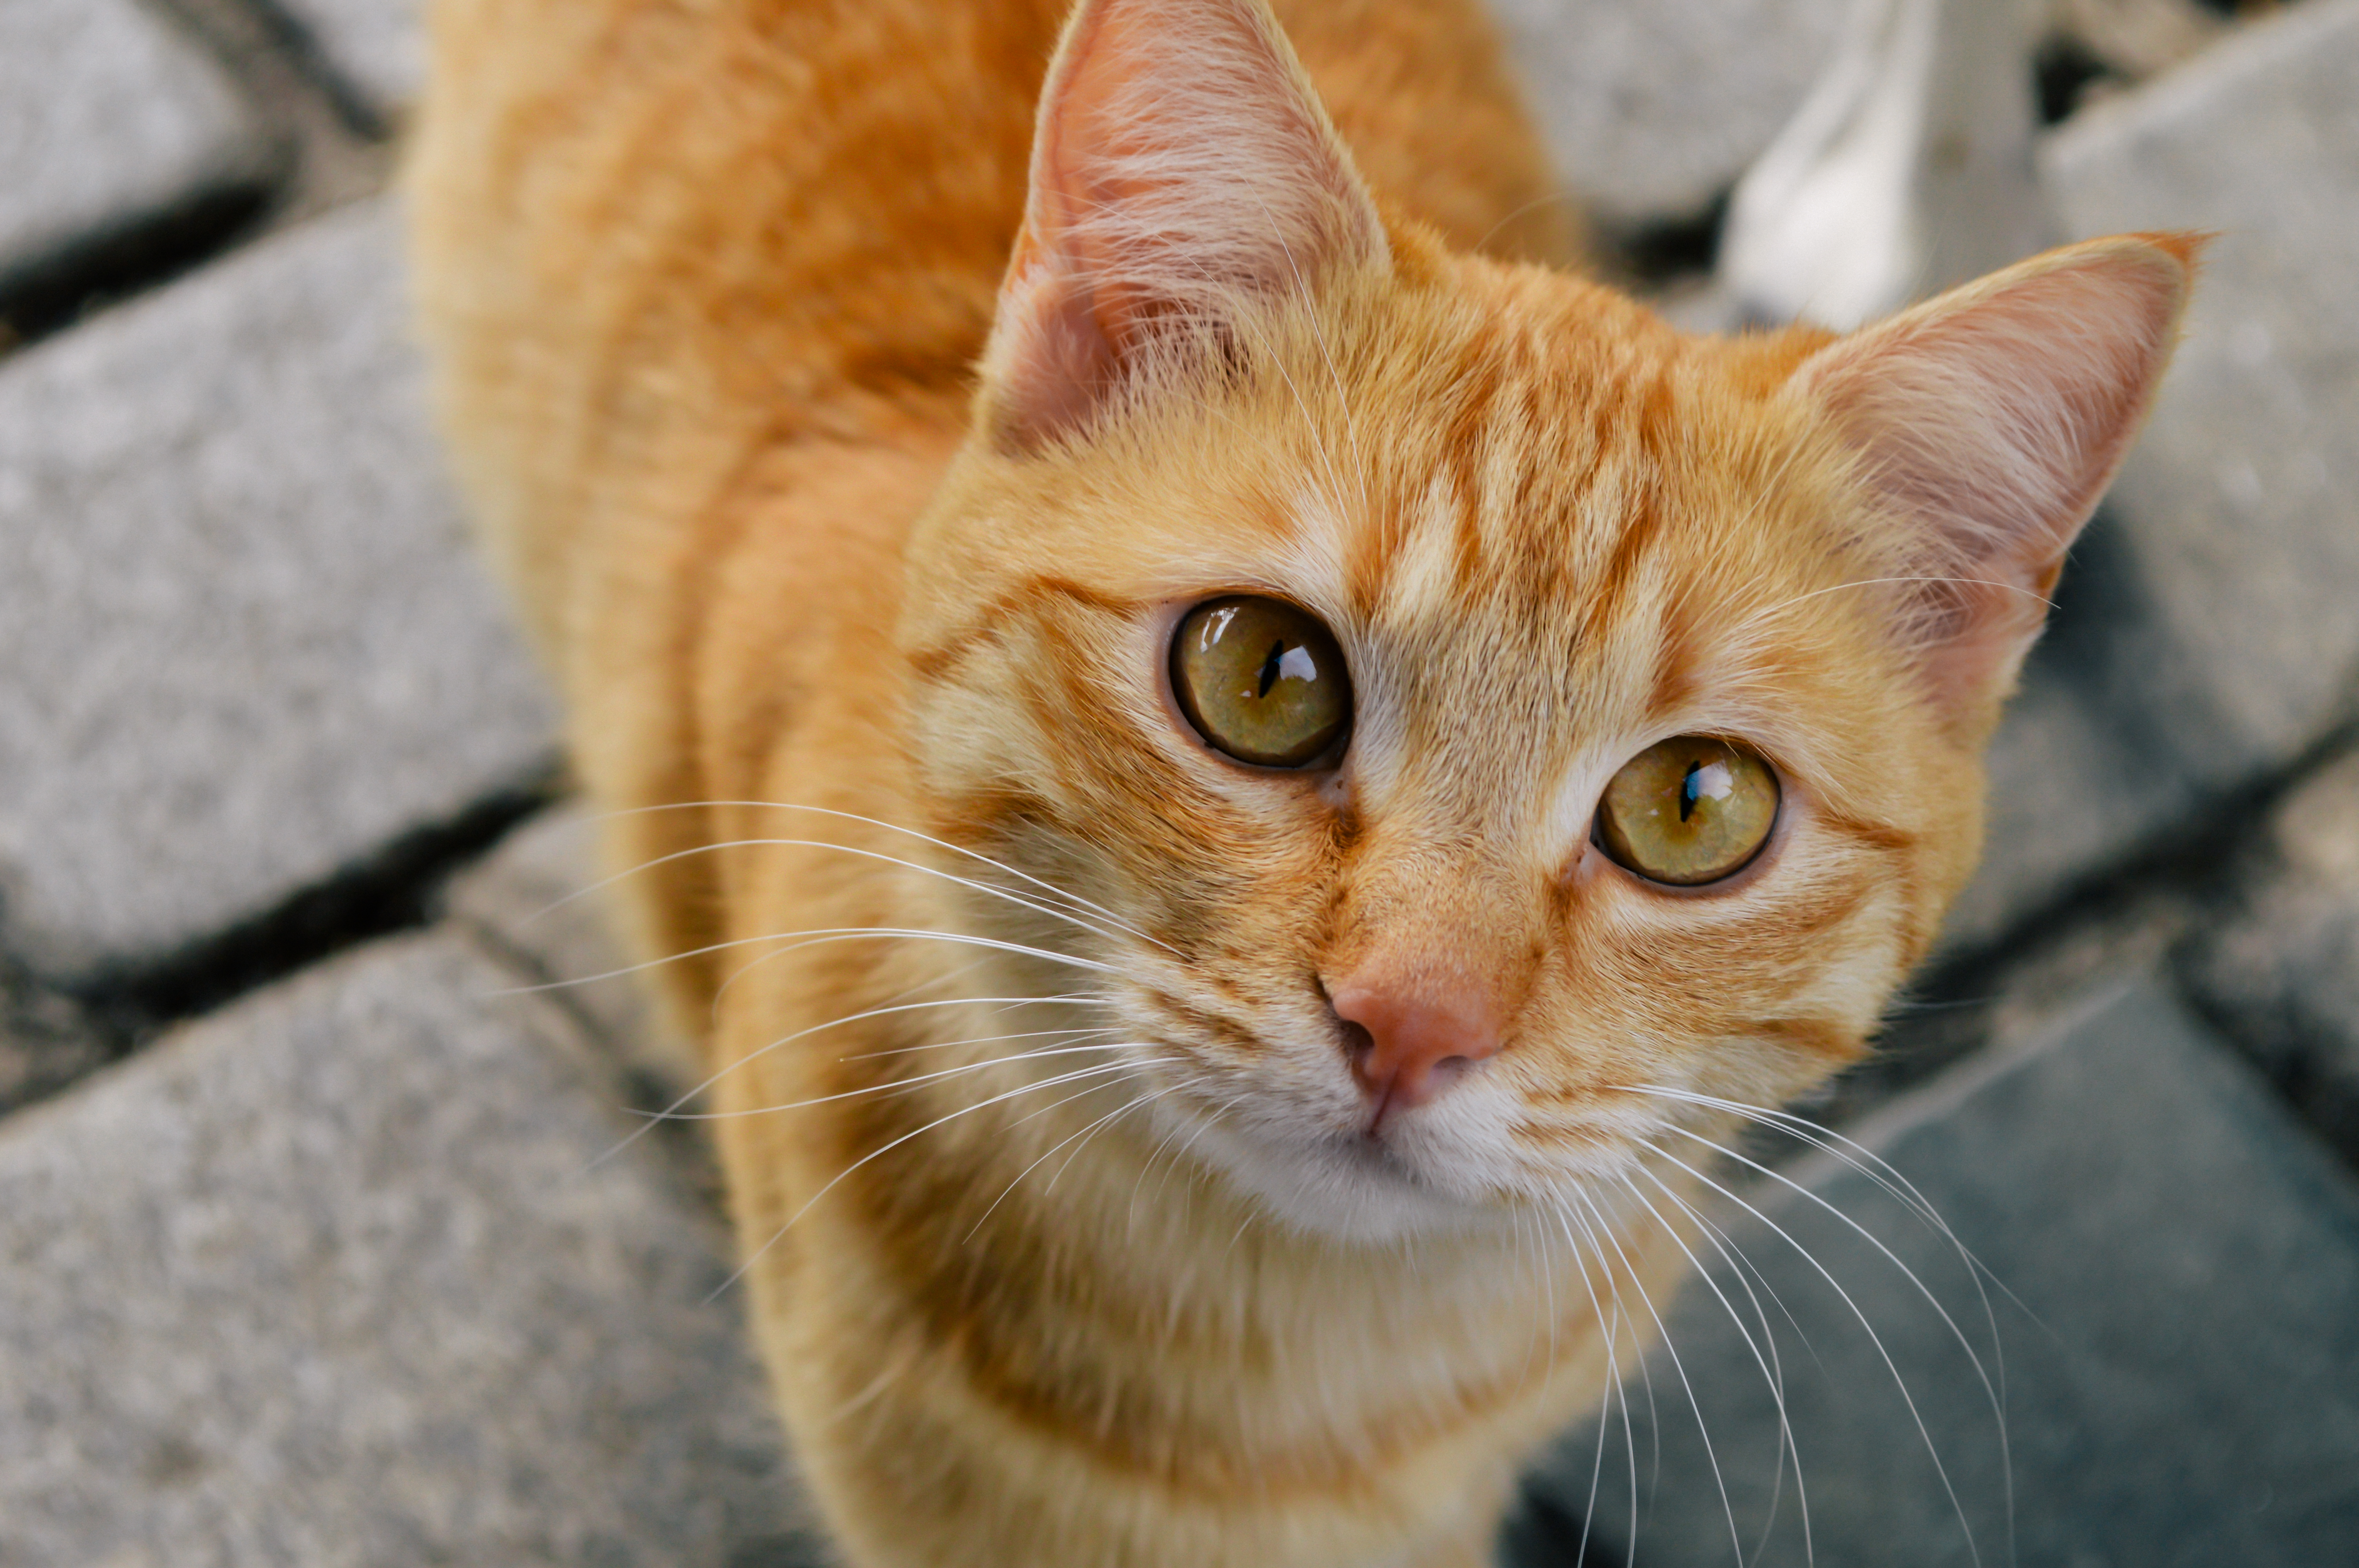
animal, animals, background, beautiful, black, cat, cats, close, cute, domestic, eyes, face, feline, funny, ginger, happy, home, isolated, kitten, looking, nature, one, orange, pet, pets, playful, portrait, pretty, red, staring, up, white, mammal, vertebrate, whiskers, small to medium sized cats, felidae, tabby cat, european shorthair, Arabian mau, aegean cat, carnivore, domestic short haired cat, snout, nose, close up, eye, asian, australian mist, german rex, fawn, american wirehair, fur, american shorthair, Ojos azules, ear, dragon li